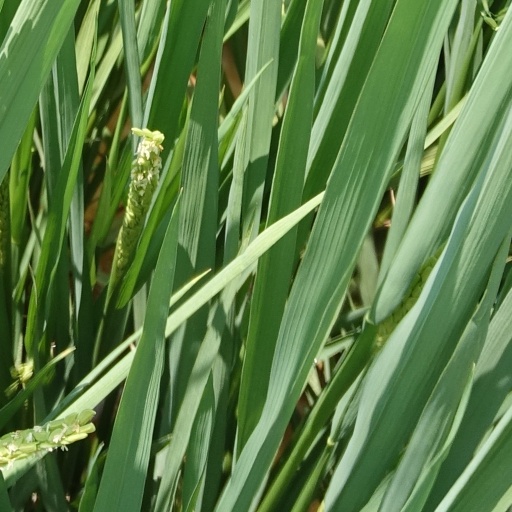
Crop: rice